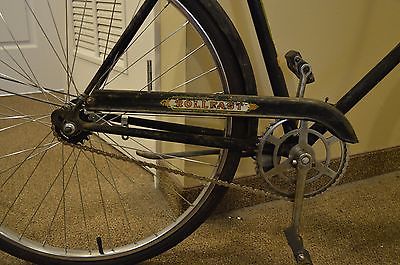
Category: bicycle